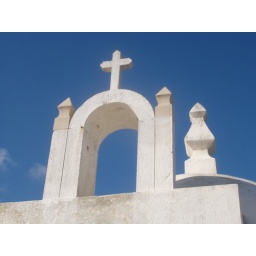
against a blue sky